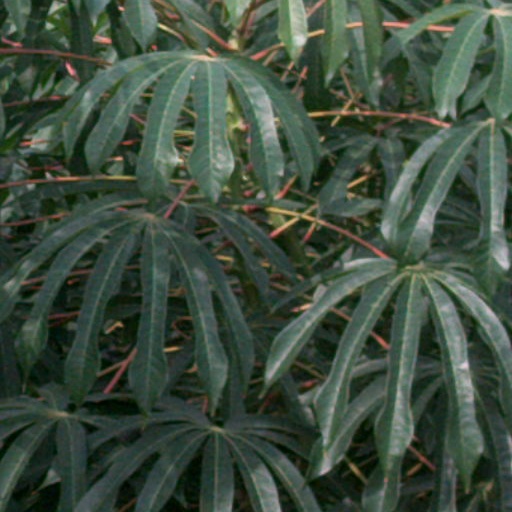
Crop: cassava